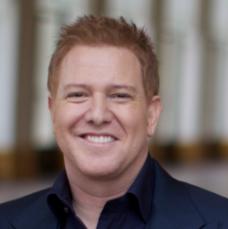
Age: 38